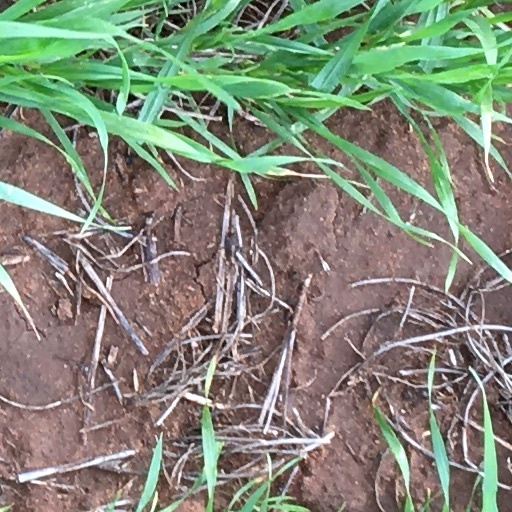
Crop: wheat